Kay Wiestål

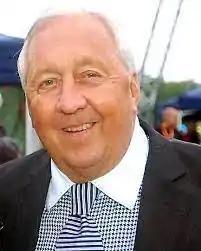

Kay-Arne Arvid Wiestål (16 October 1940 – 14 November 2020) was a Swedish footballer and entrepreneur.